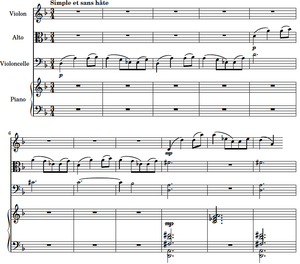
Exemple 1 créé avec Lilypond
Le Quatuor pour piano et cordes en la majeur op. 30 est une œuvre d'Ernest Chausson pour piano et trio à cordes en quatre mouvements. Composé en 1897 et dédié au pianiste Auguste Pierret, il est créé le 2 avril 1898 à la Société nationale de musique avec le dédicataire au piano.